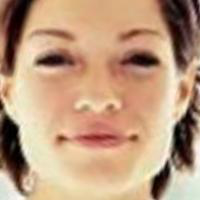
Age group: age 31-40